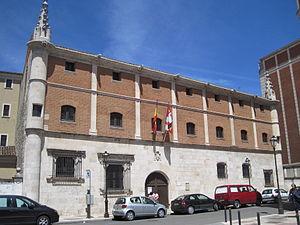
Burgos est une ville du nord de l'Espagne, chef-lieu de la comarca de l'Alfoz de Burgos, dans la Communauté autonome de Castille-et-León, capitale de la province de Burgos. Elle est traversée par la rivière Arlanzón, qui appartient au bassin du Duero.